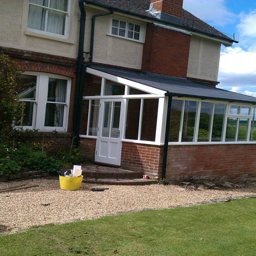
a photograph of a porch .